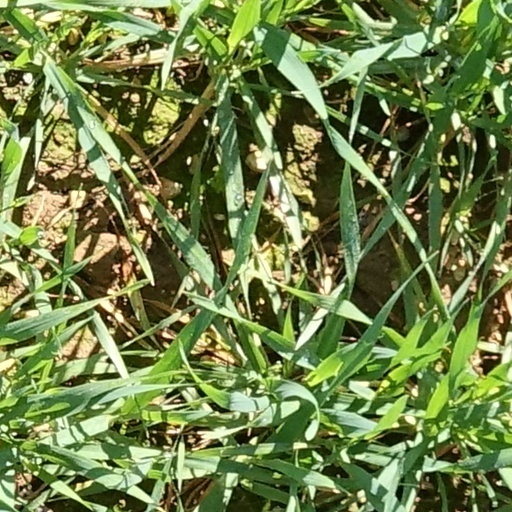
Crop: wheat